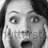
Emotion: surprise